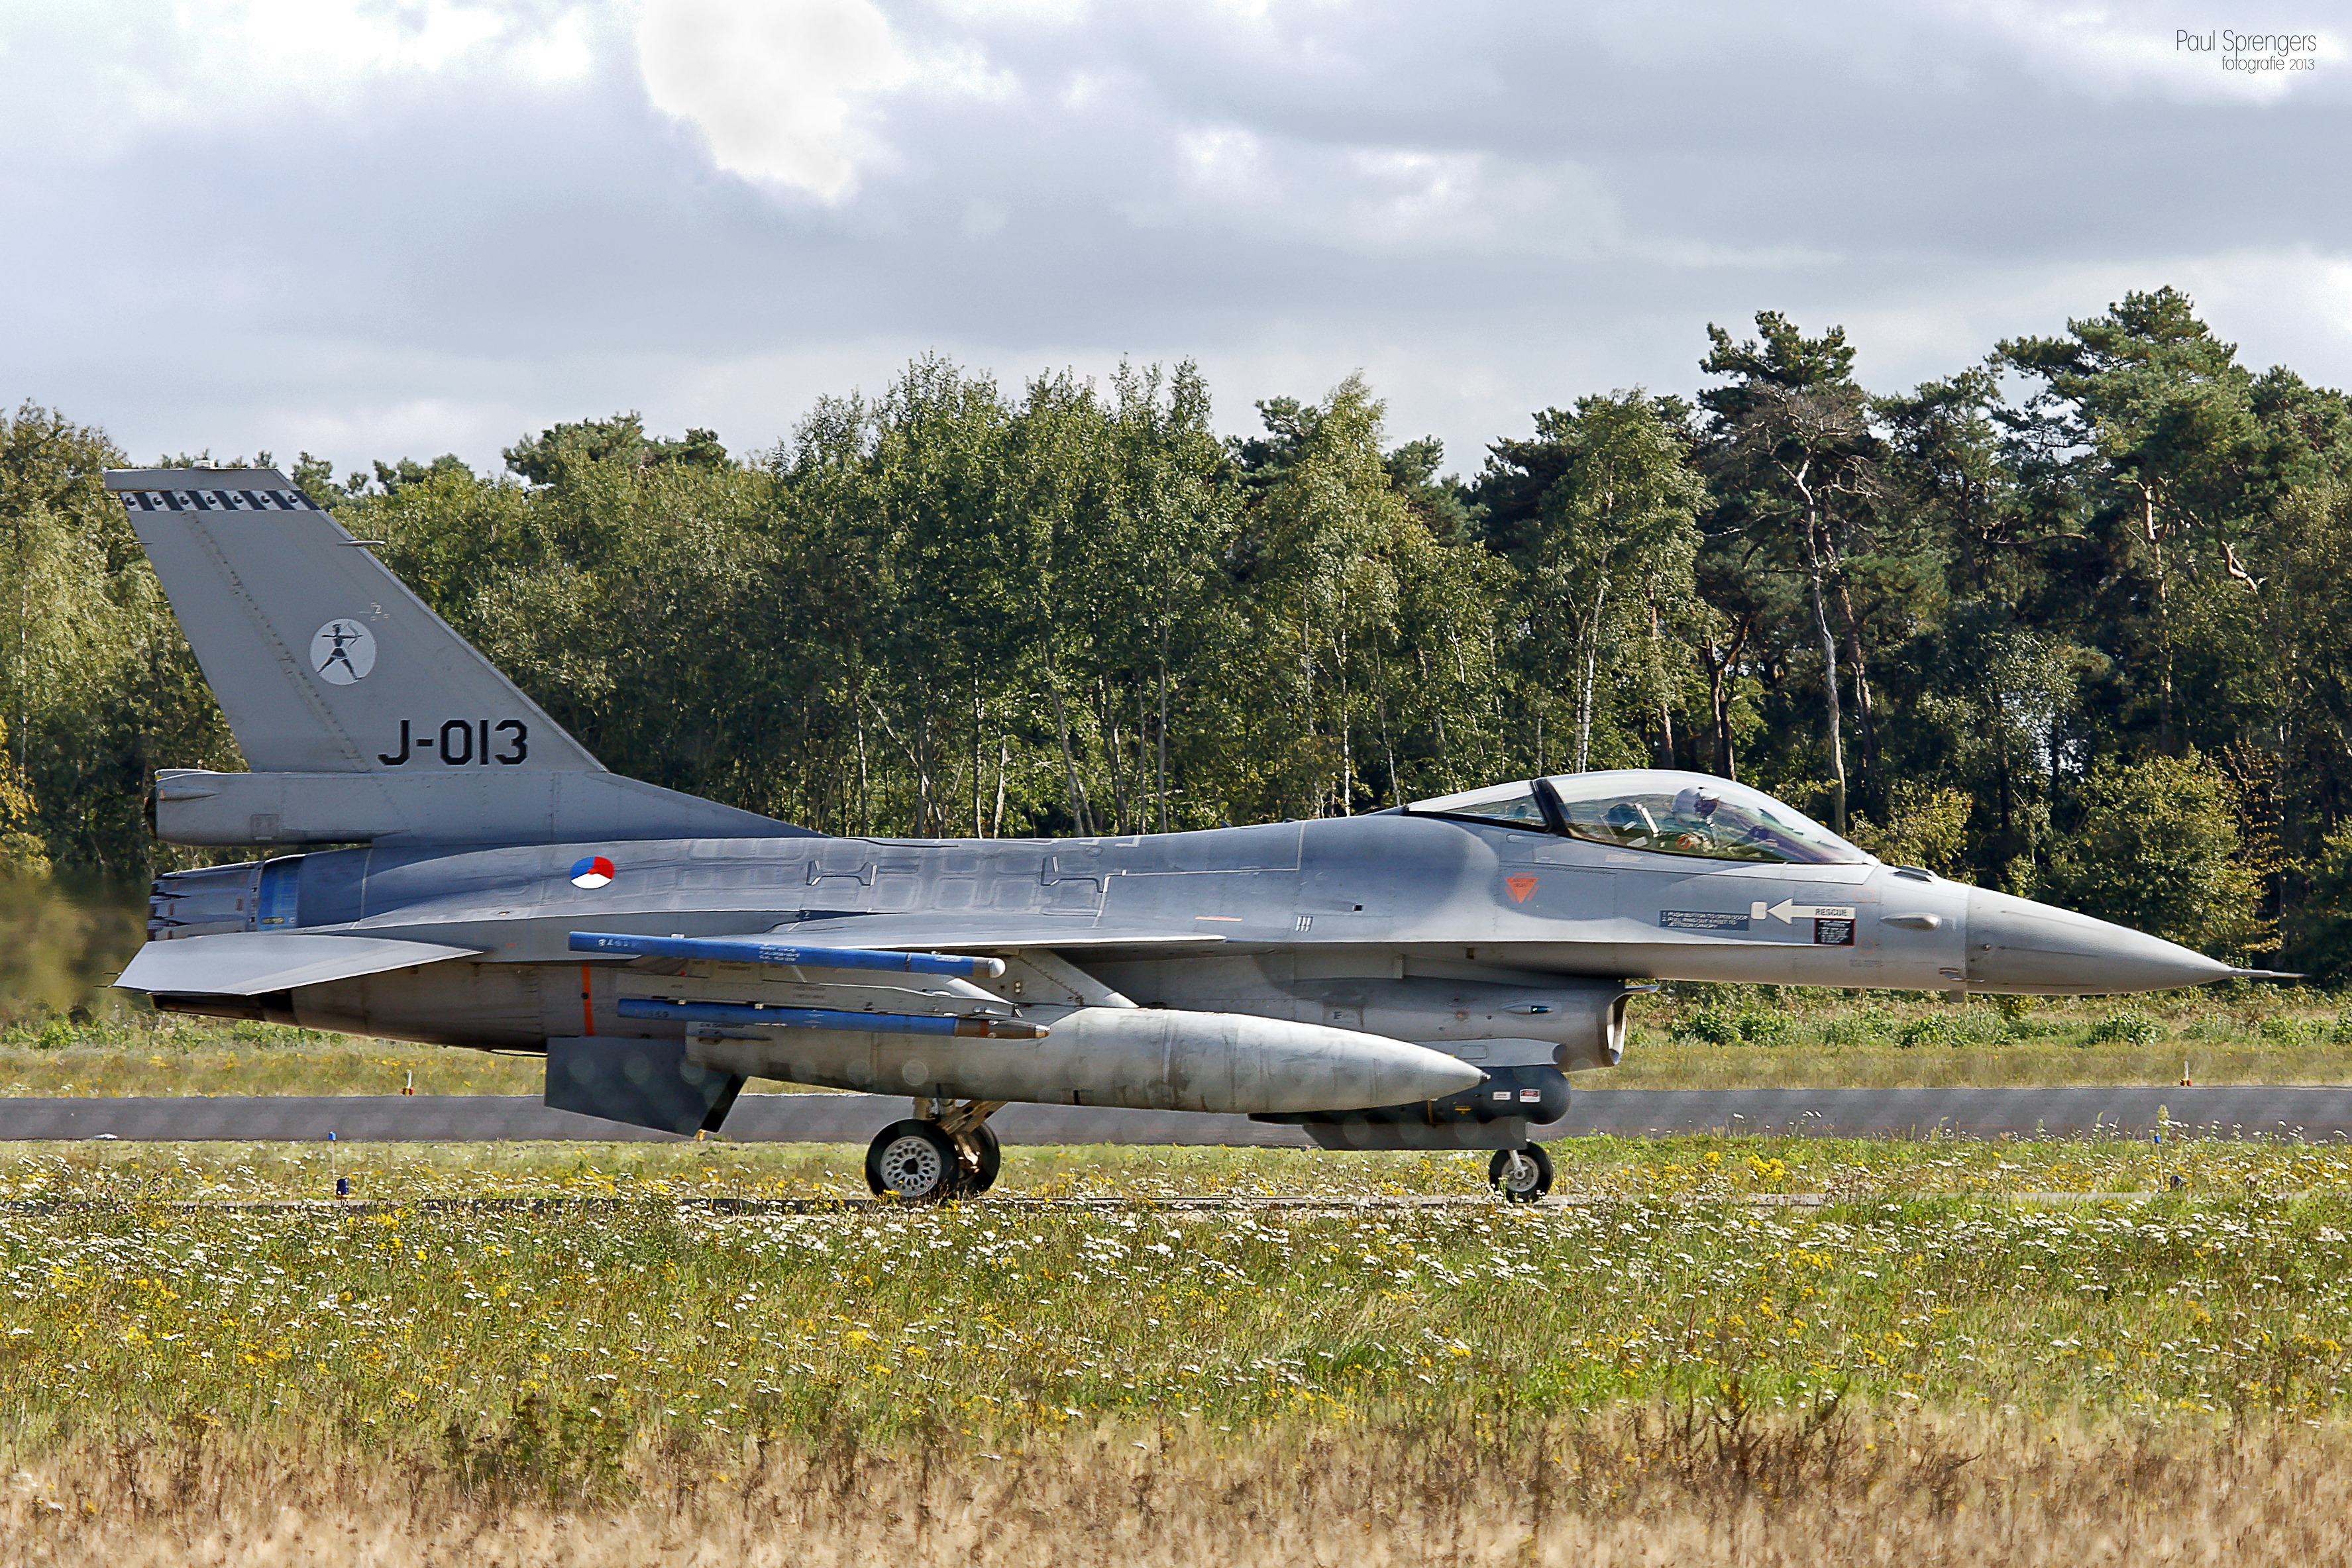
airplane, aircraft, fighter jet, military, army, runway, takeoff, air force, jet aircraft, fighter aircraft, military aircraft, aerospace engineering, chengdu j 10, military fighter jets